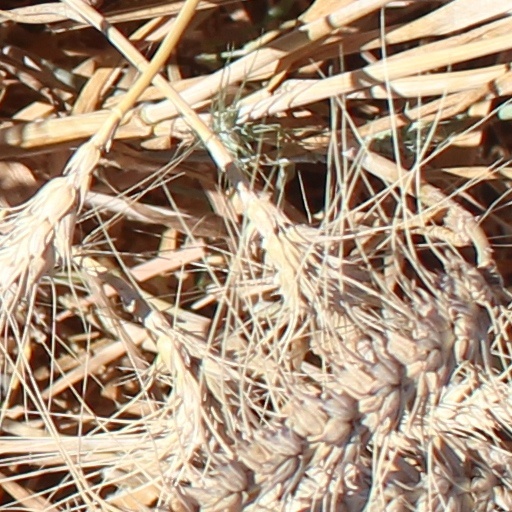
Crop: wheat